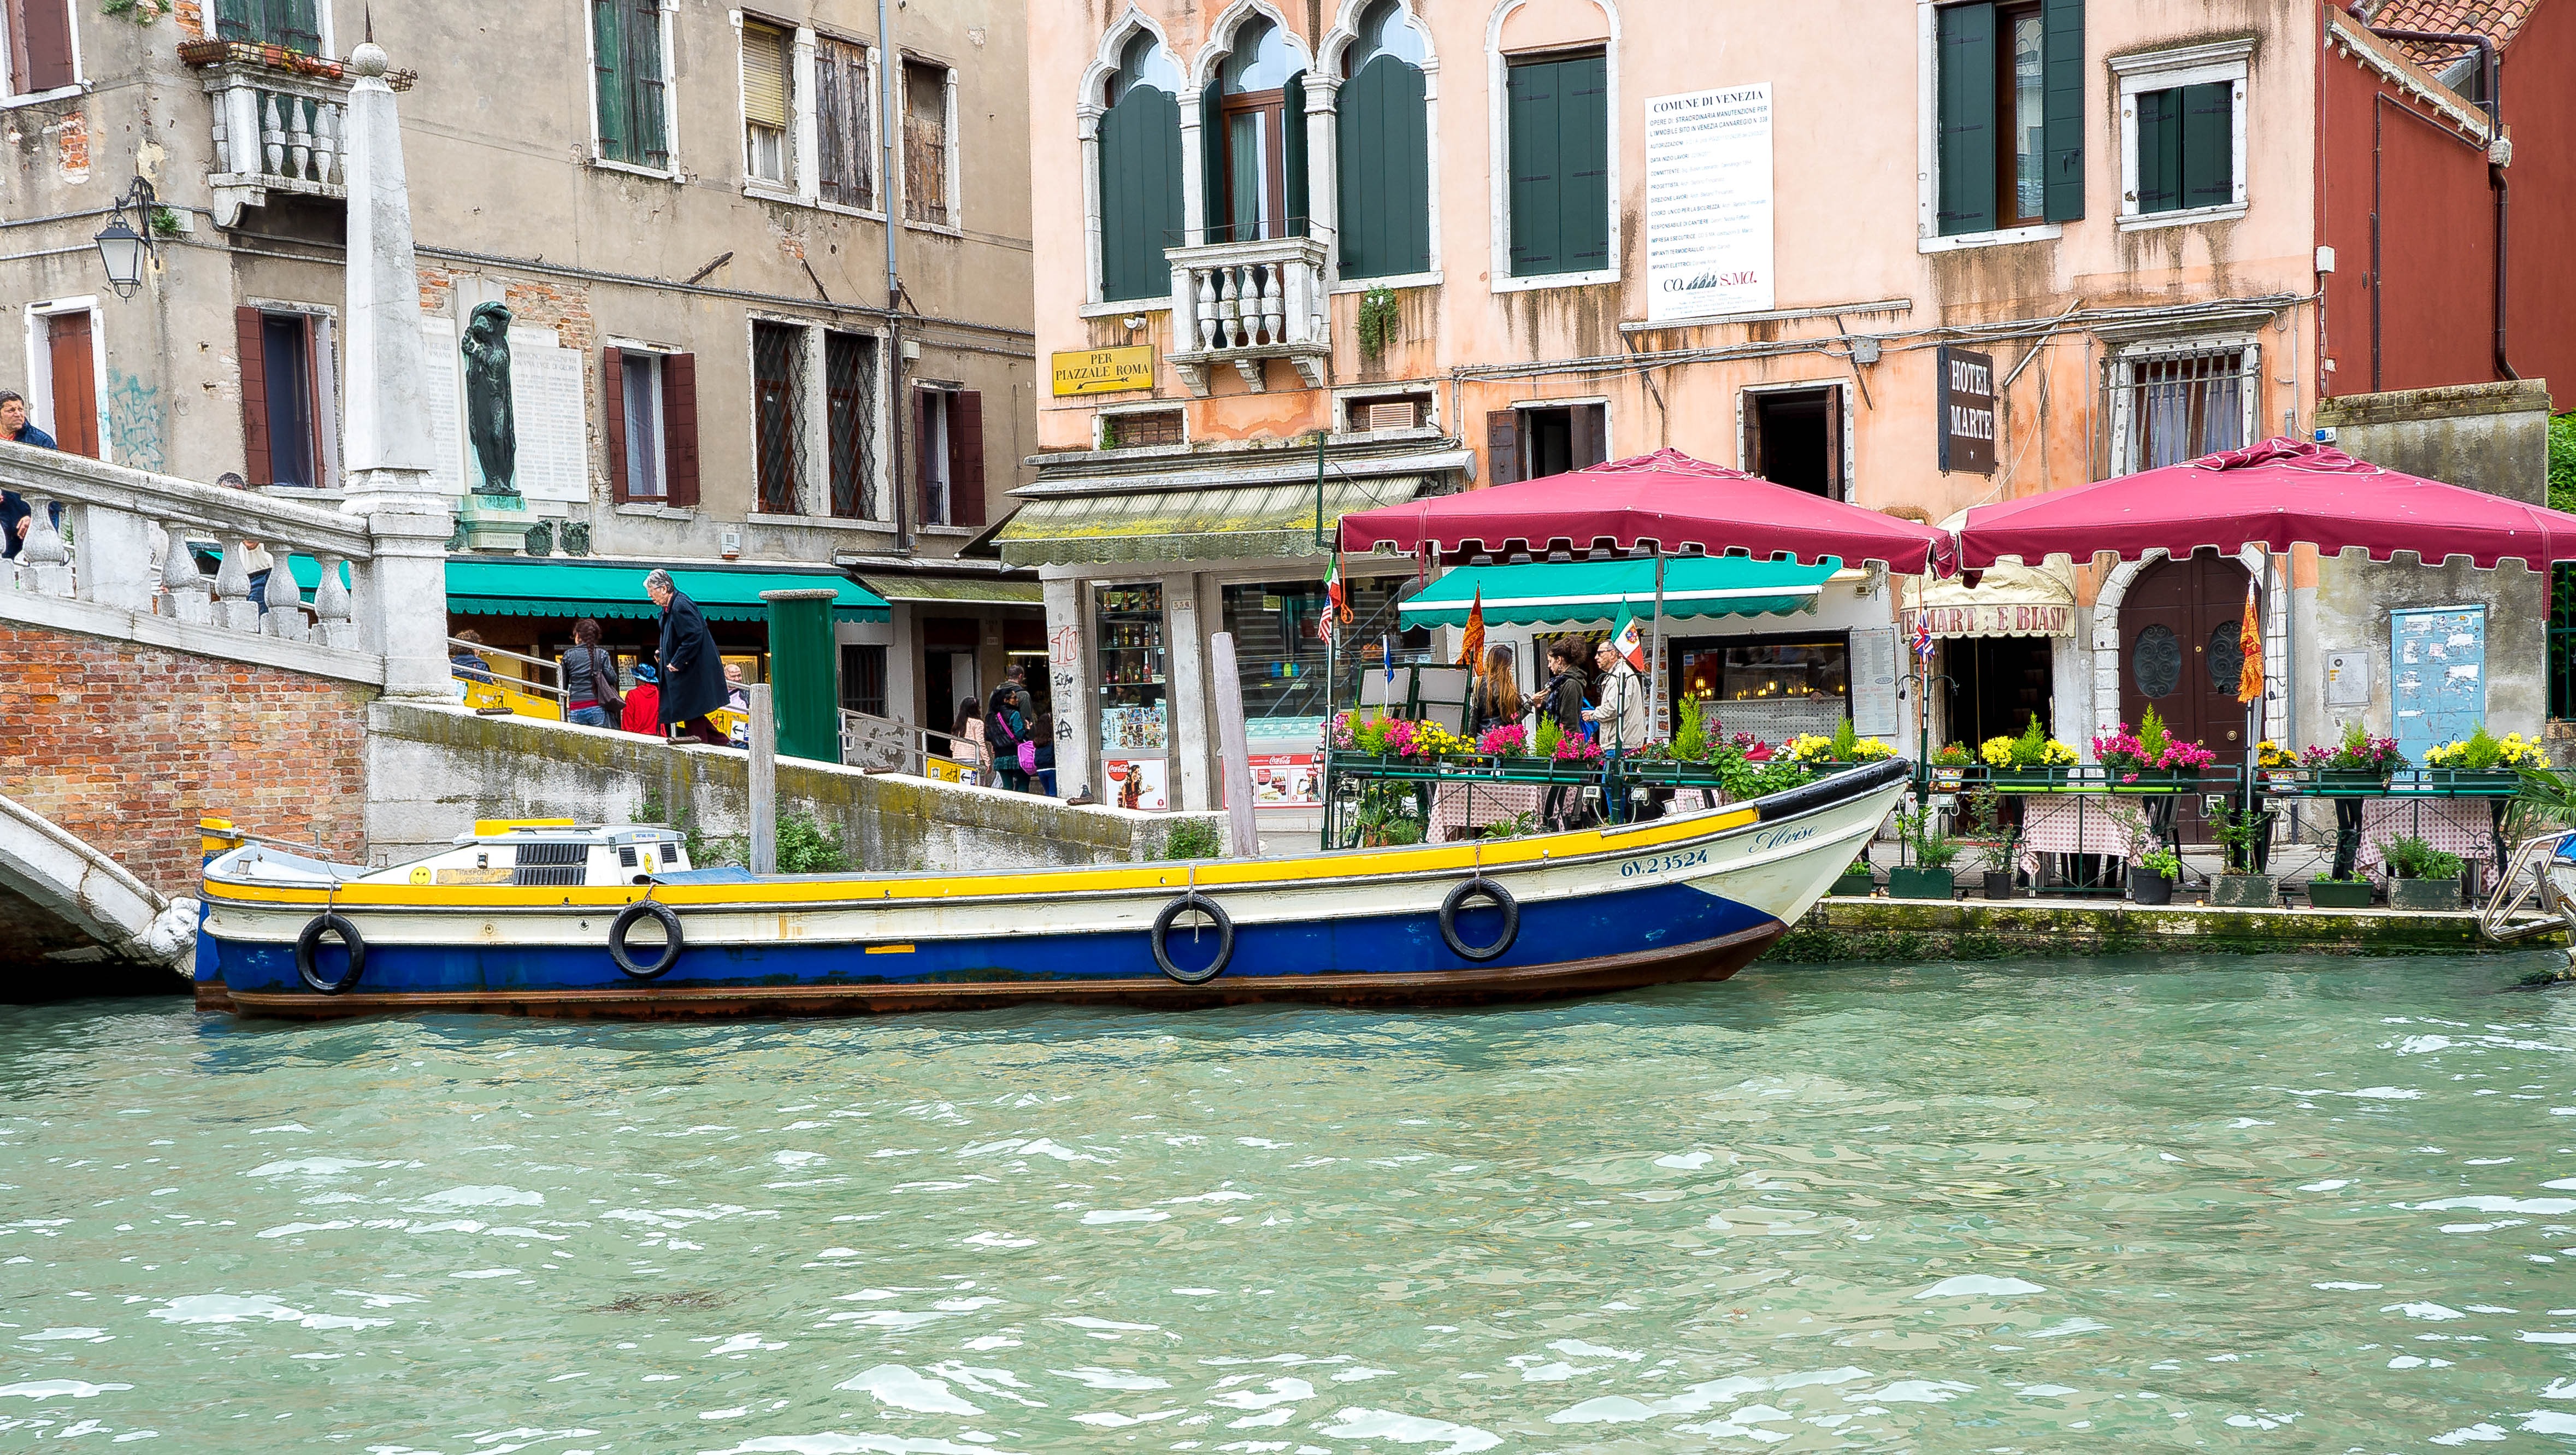
water, boat, city, canal, vehicle, italy, venice, waterway, boating, gondola, watercraft, canale grande